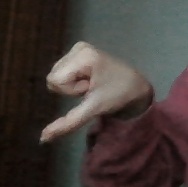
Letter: waw